Tanikaze Kajinosuke

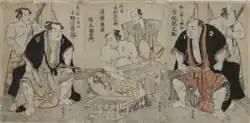
Sekiwake Onogawa Kisaburō (left) and Tanikaze Kajinosuke (right) are given "shimenawa" belts representing their future status of "yokozuna". They are the first wrestlers in sumo history to be given this status in their lifetime.

On 9 January 1795, Tanikaze contracted influenza, which spread throughout Edo, and died suddenly at the age of 44 while still active. The wrestler who succeeded Tanikaze as "ōzeki" was Raiden Tameemon, who was an apprentice of Tanikaze. He was on another winning streak of 35 bouts at the time of his death, making him a leading figure of sumo during the Tenmei and Kansei eras. In the top "makuuchi" division, Tanikaze won 258 bouts and lost only 14 bouts, achieving a winning percentage of 94.9. Tanikaze was buried in his hometown of Wakabayashi, Sendai and his tomb serves as a monument in a residential area.